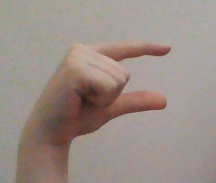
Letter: dal